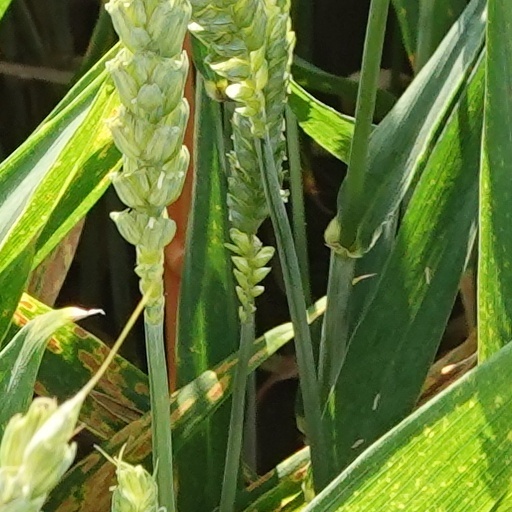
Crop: wheat